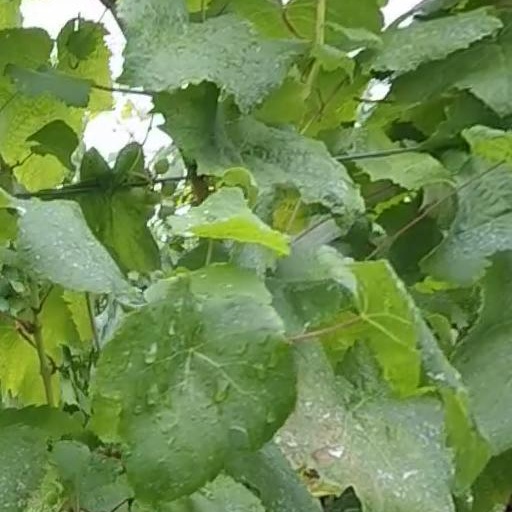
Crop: grape